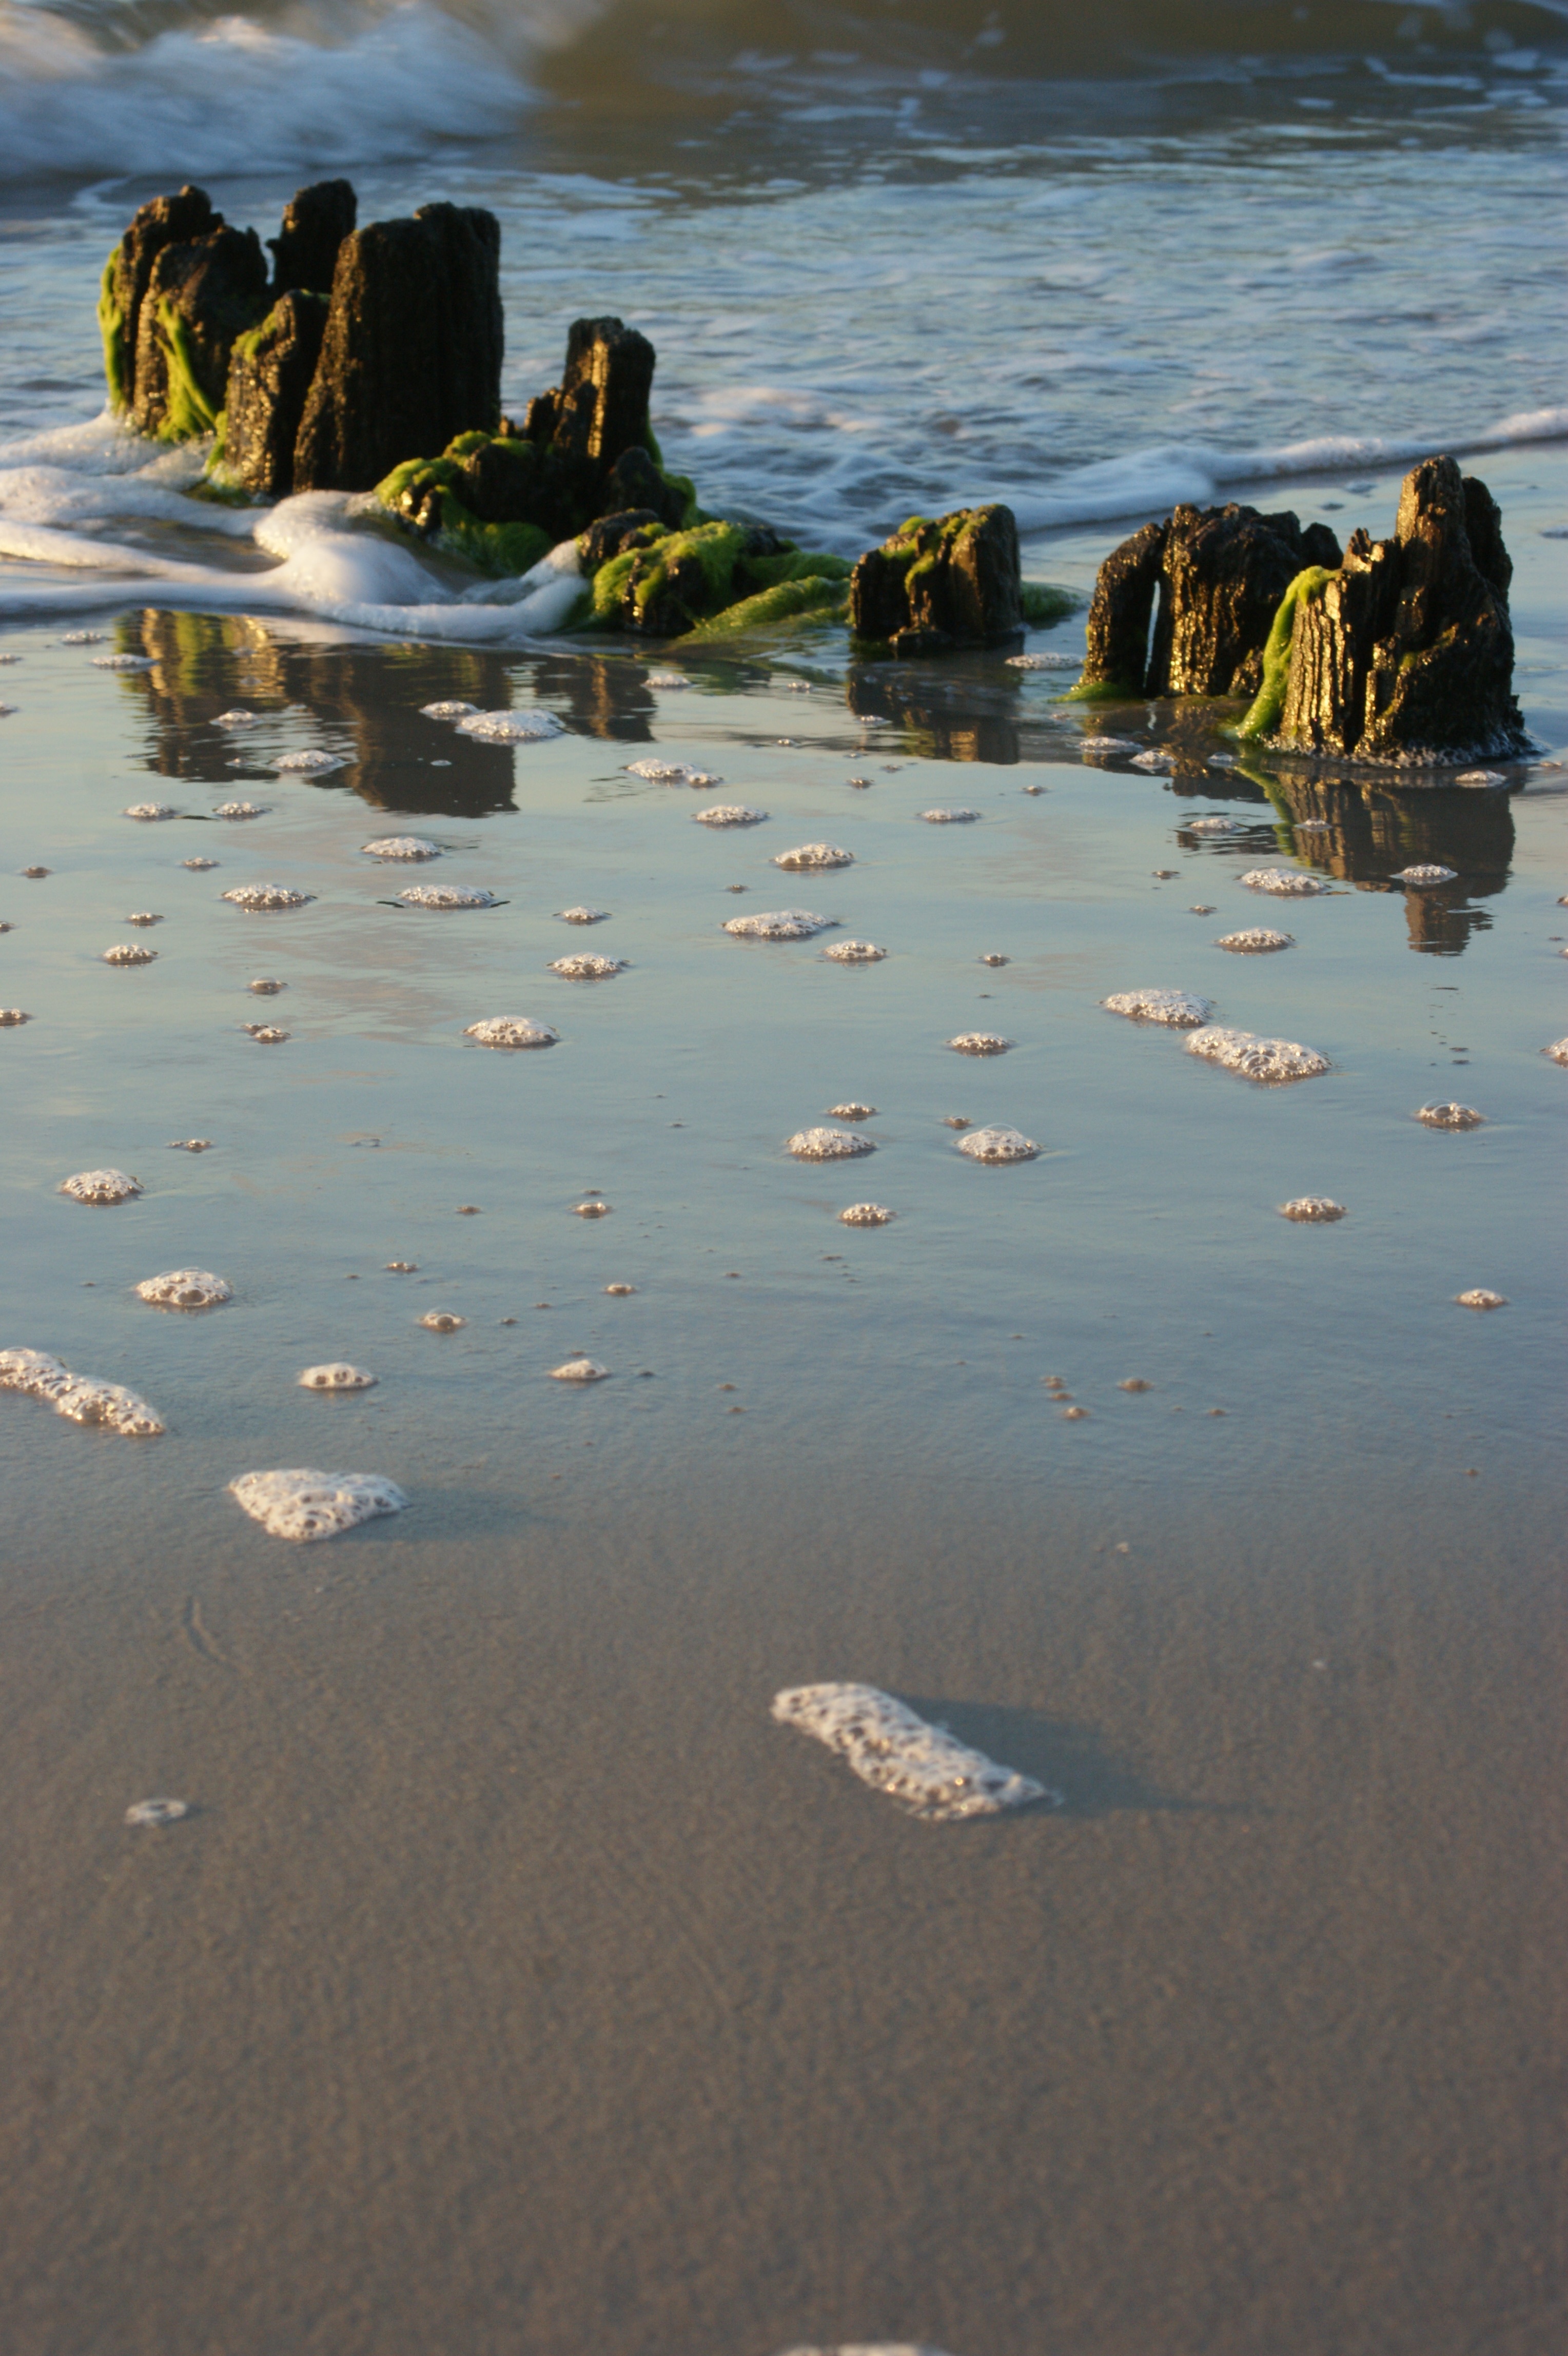
beach, sea, coast, water, nature, sand, ocean, shore, wave, reflection, vehicle, bay, body of water, the baltic sea, piana, mudflat